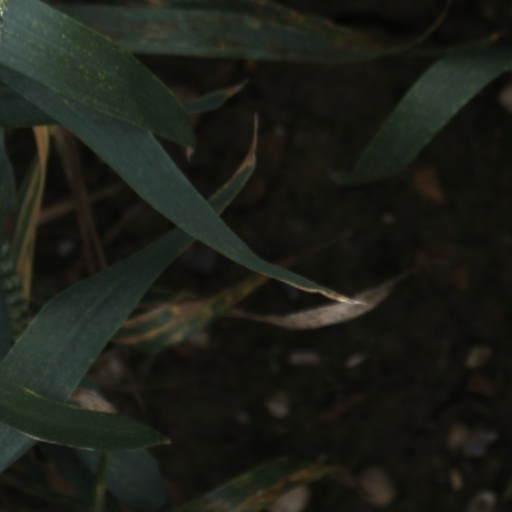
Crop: wheat